Road to Emmaus appearance

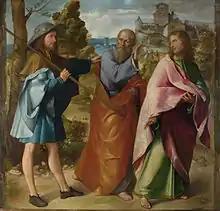
"The Road to Emmaus", an early 16th century painting by Altobello Melone

N. T. Wright considers the detailed narration of the Emmaus journey in Luke 24:13–35 as one of the best sketches of a biblical scene in the Gospel of Luke. Jan Lambrecht, citing D. P. Moessner, writes: "the Emmaus story is one of Luke's 'most exquisite literary achievements'." It describes the encounter on the road to Emmaus and the supper at Emmaus, and states that a disciple named Cleopas was walking towards Emmaus with another disciple when they met Jesus. They did not recognize him, and discussed their sadness at recent events with him. They persuaded him to come and eat with them, and at the meal they recognized him.